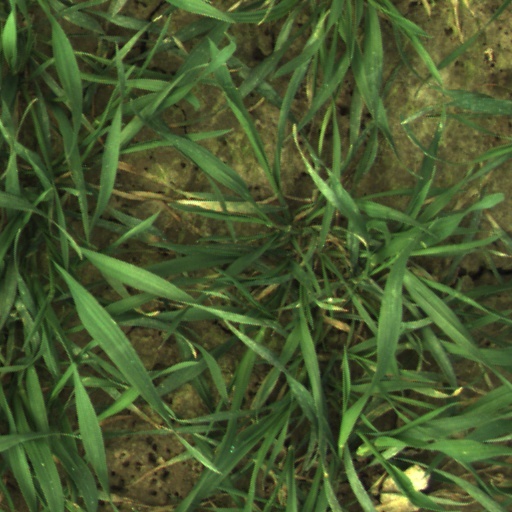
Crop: wheat